Gay villages in the United Kingdom

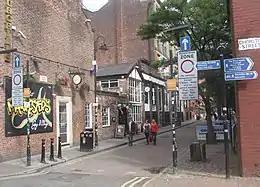
Canal Street is an LGBT destination in Manchester.

London's LGBT community has historically been centred around Soho since the 18th century, and Old Compton Street in particular, where bars, clubs, restaurants, cafés, shops and theatres now line the streets. Vauxhall, known colloquially as Voho, is also popular, with bars, nightclubs and a sauna as well as the historic Royal Vauxhall Tavern and Above The Stag Theatre, the UK's only LGBT theatre. Recently, venues in Dalston, Shoreditch and Bethnal Green have become popular with the LGBT community. The Gay Liberation Front in the UK started in London in the 1970s, which spawned the first official UK Gay Pride Rally in the city in 1972.